NBA salary cap

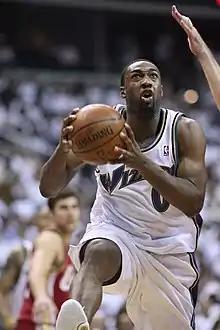
Gilbert Arenas, pictured here in 2008, was able to receive a bigger contract as a restricted free agent by leaving the Golden State Warriors for the Washington Wizards in 2003, prompting the "Gilbert Arenas Rule".

There are two types of free agency under the NBA's Collective Bargaining Agreement: Unrestricted and Restricted. Rather than spending salaries on teams like Major League Baseball, the NBA has a policy that strictly prohibits it using the salary cap in that fashion.